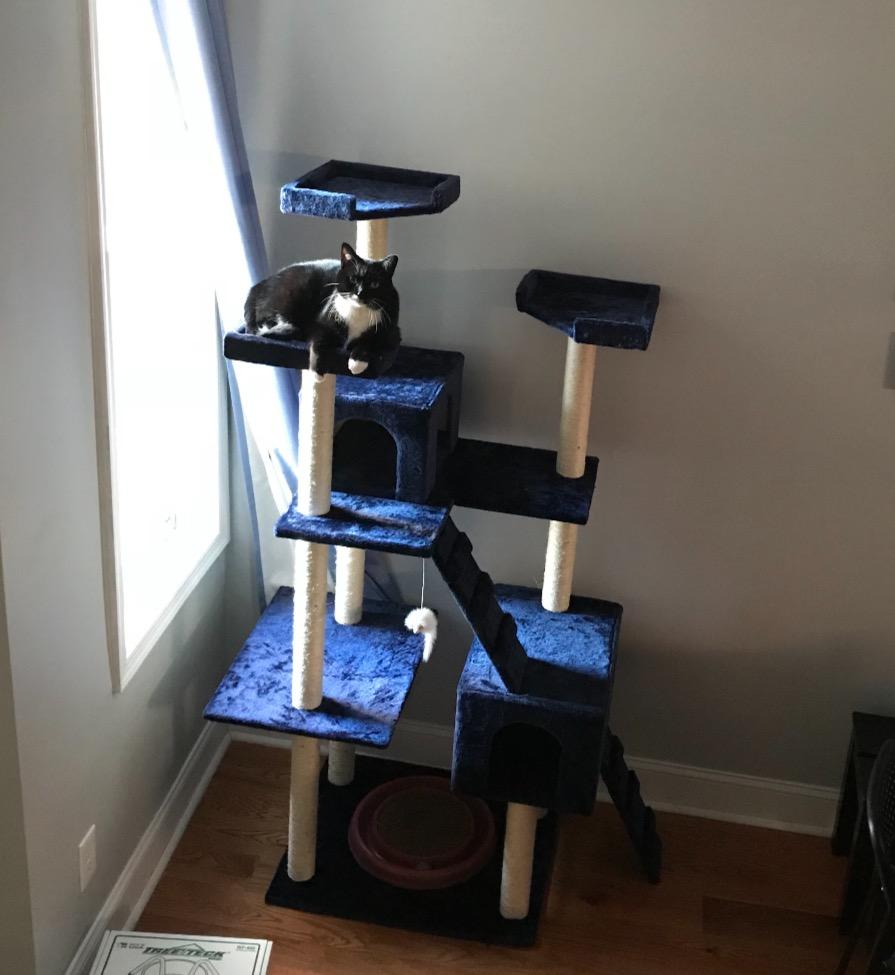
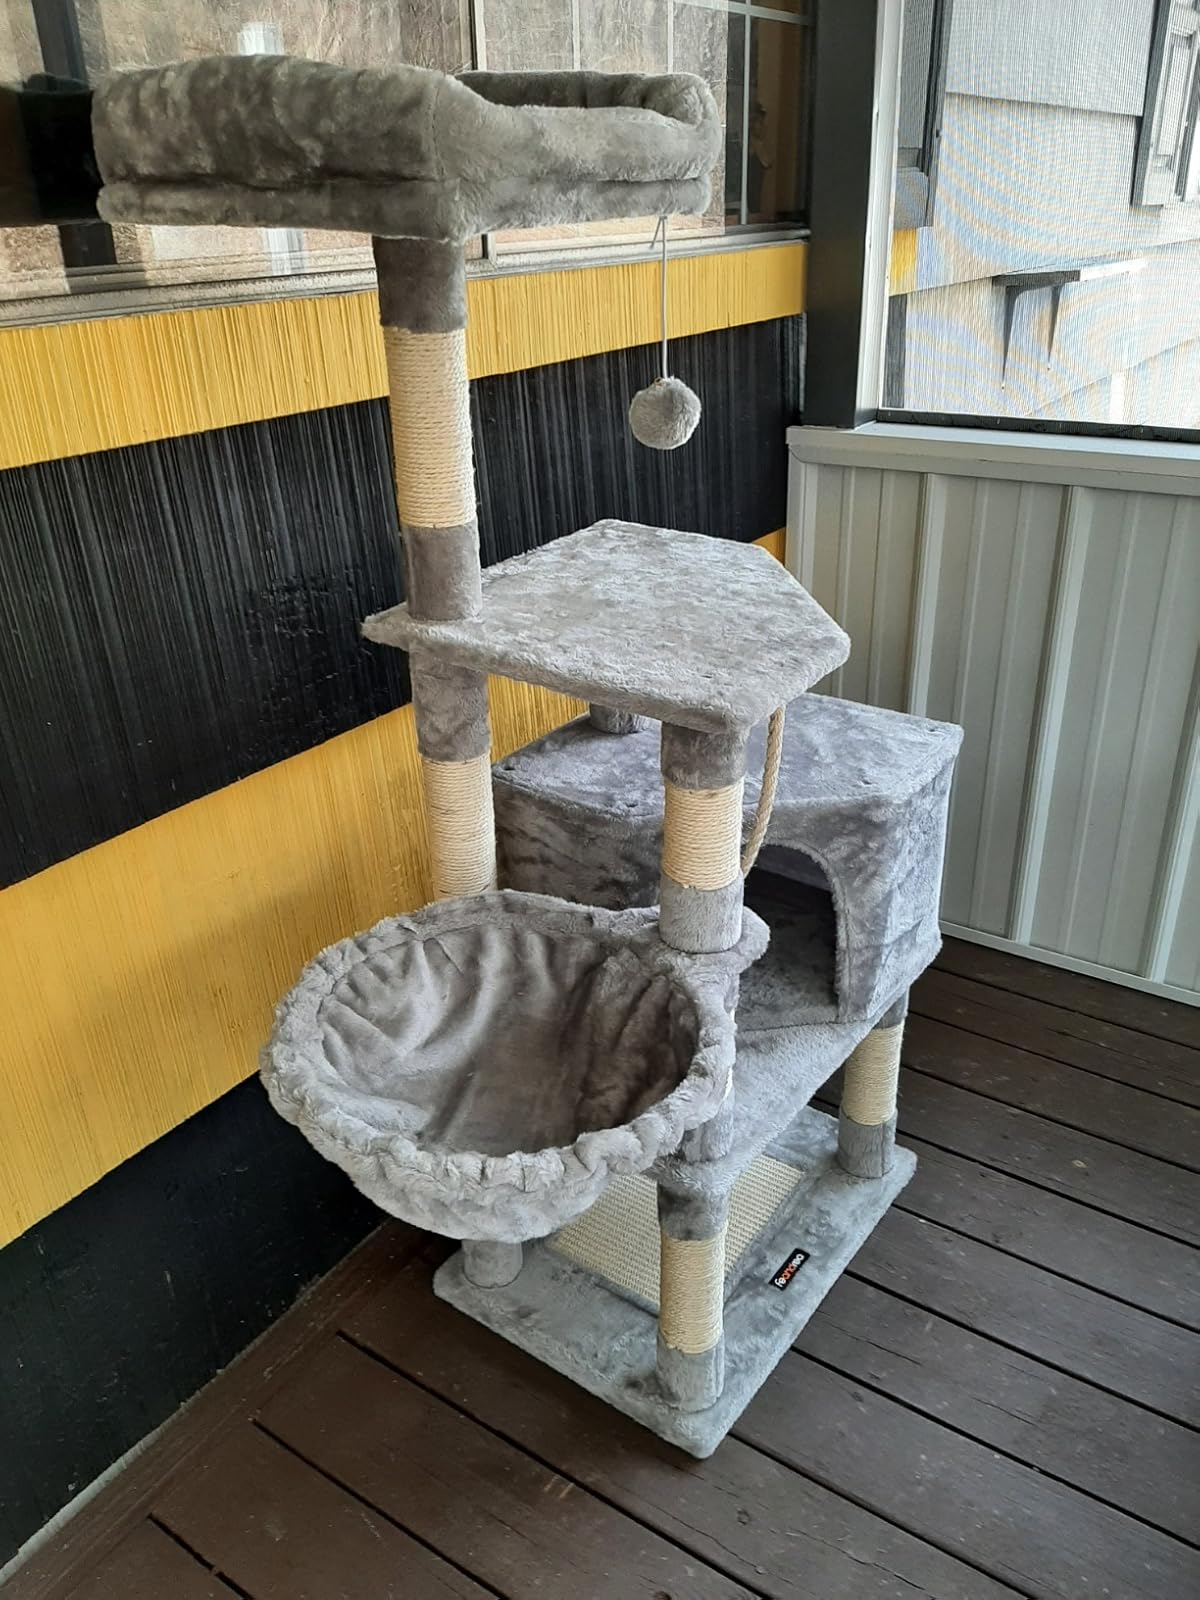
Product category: items_cat tree
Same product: no